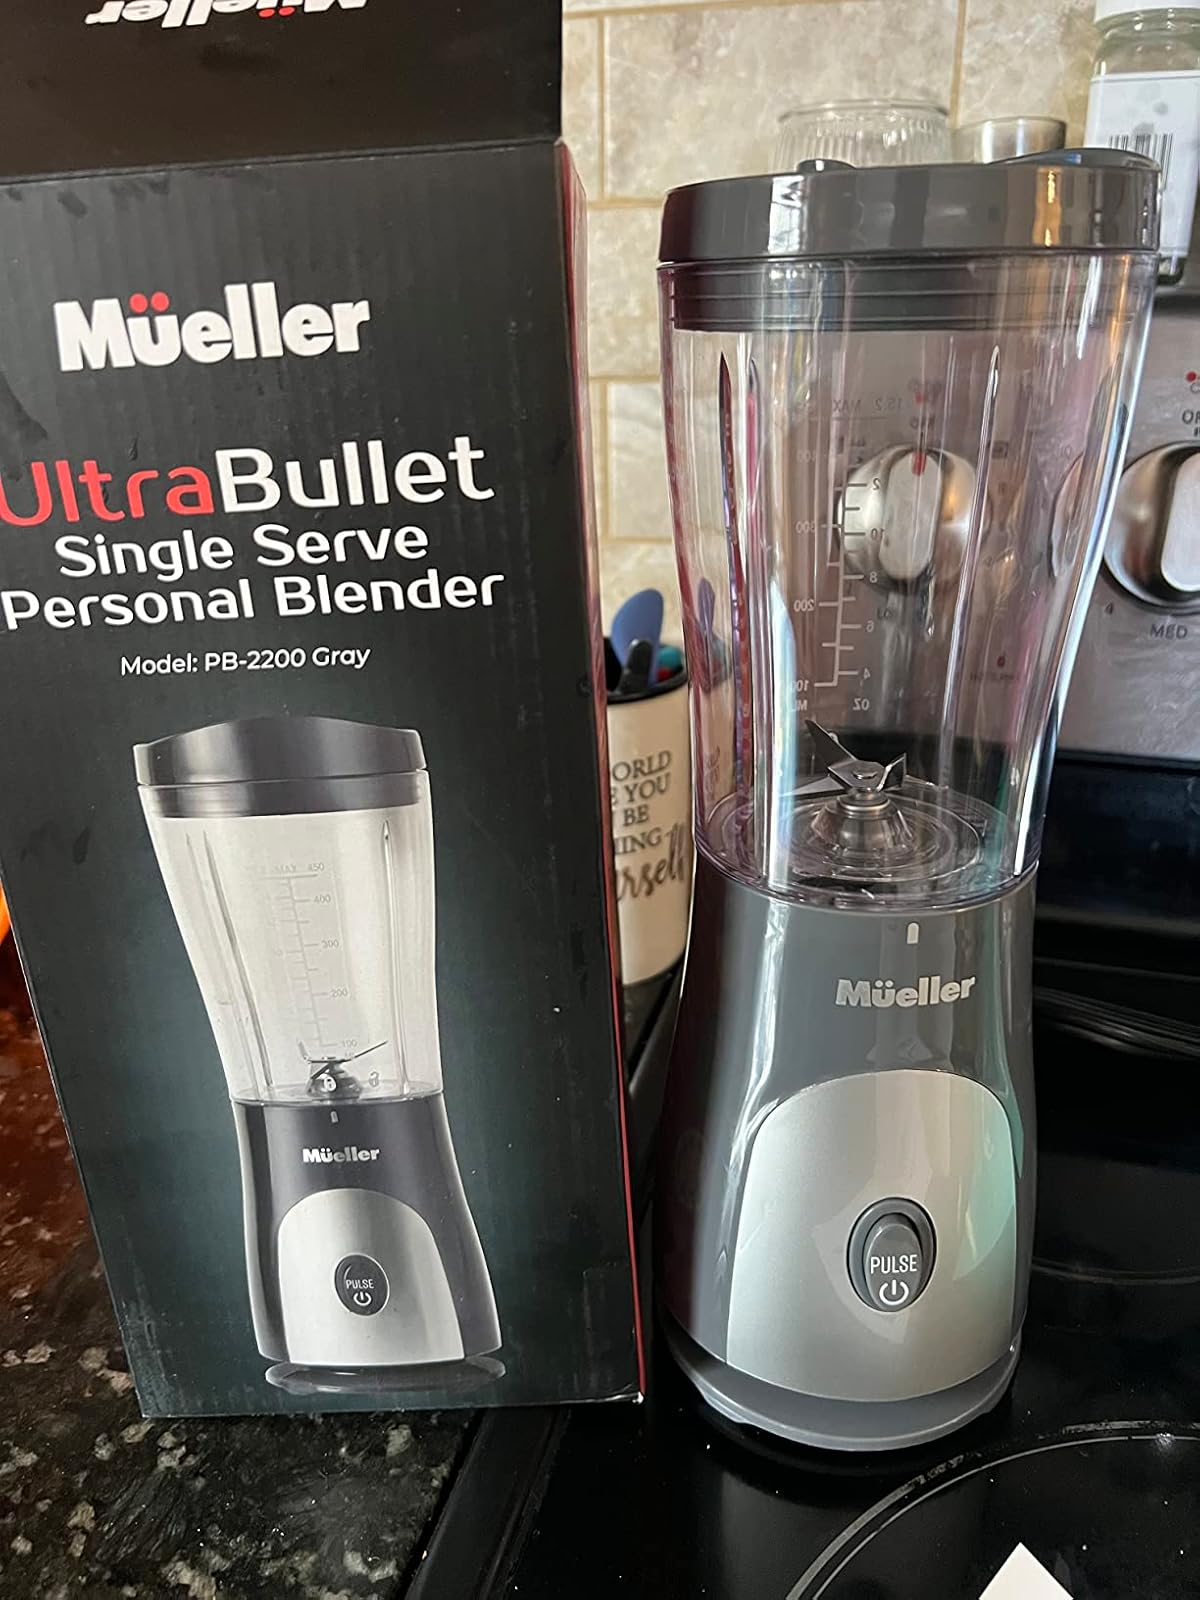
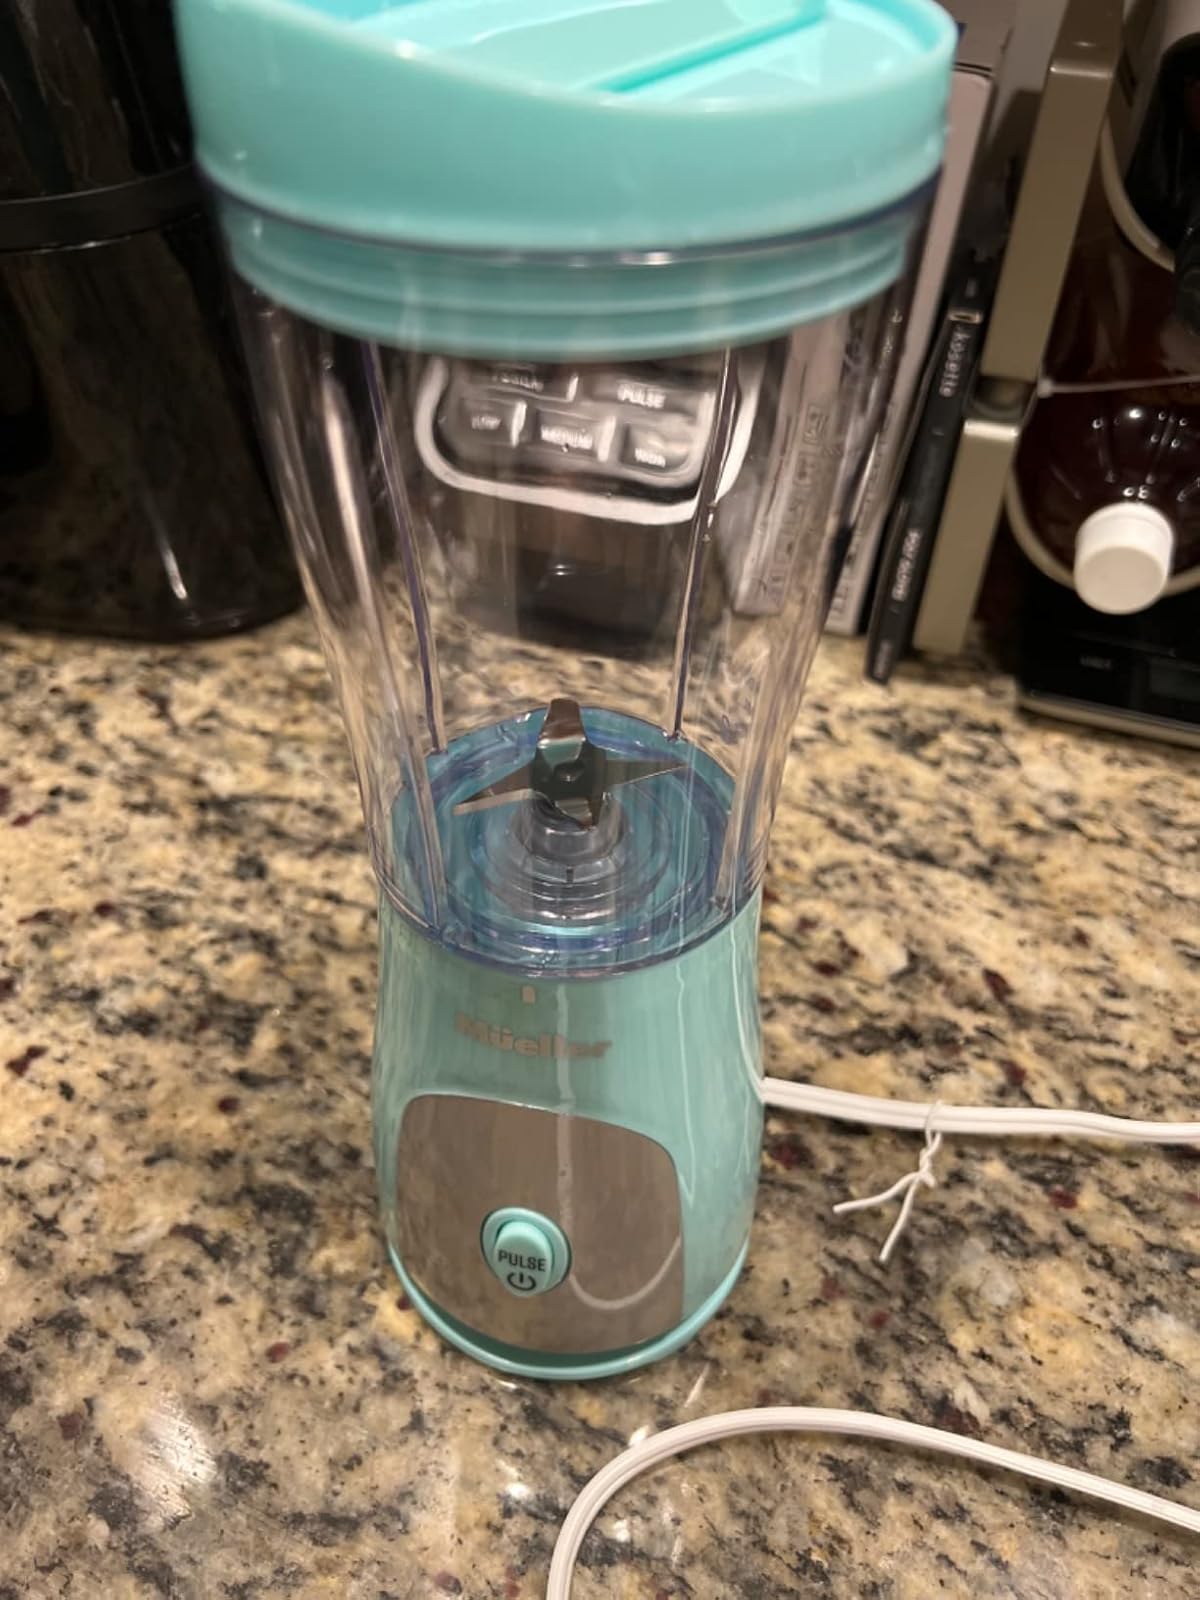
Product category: items_blender
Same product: no